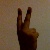
The image shows a hand gesture representing the number 2 in Indian Sign Language.